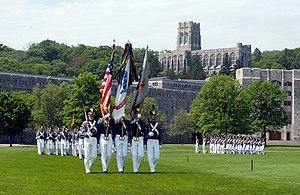
Un défilé militaire ou parade militaire est une formation de soldats dont les mouvements sont restreints. Il peut s'agir d'une forme de défilé. La parade militaire est maintenant essentiellement cérémonielle. Elle peut ou non être précédée par une prise d'armes. Les défilés peuvent aussi jouer un rôle de propagande, quand ils sont utilisés pour exhiber la force militaire apparente d'une nation.